The Sporting News Pitcher of the Year Award

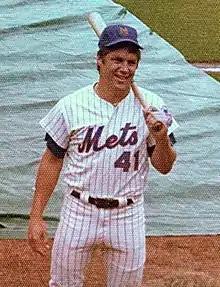
Hall of Famer Tom Seaver, two-time NL winner at Shea Stadium, 1974. Tom is one of two players to have 300 wins, 3,000Ks and a sub 3.00 career ERA.

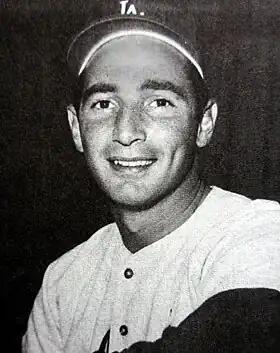
Hall of Famer Sandy Koufax, 4-time consecutive NL winner (1963-1966), only pitcher to have won three Major League pitching Triple Crowns (1963, 1965–1966)

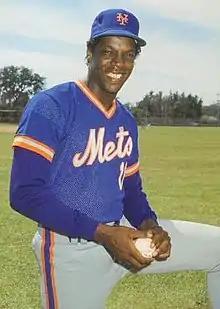
Dwight Gooden 1985 Major League Triple Crown winner with an era of 1.53. Last triple crown winner to have a lower era was Walter Johnson in 1918.

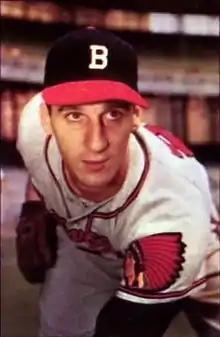
Hall of Famer Warren Spahn, 4-time NL winner, holds the major league record for wins (363) by a left-handed pitcher

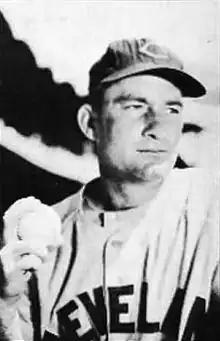
Hall of Famer Bob Lemon, three-time AL winner

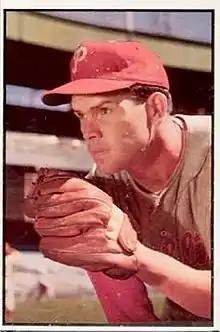
Hall of Famer Robin Roberts won the award in 1952 and 1953.

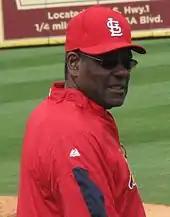
Hall of Famer Bob Gibson won the award in 1968 and 1970.

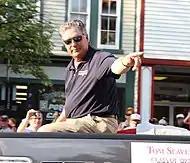
Tom Seaver at his 2011 Hall of Fame induction parade. Tom is one of two players to have 300 wins, 3,000Ks and a career ERA below 3.00.

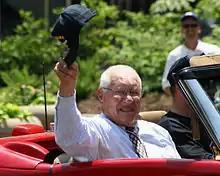
Hall of Famer "Bullet Bob" Feller, 1951 winner, could have won in 1946 and 1947.

Only five Pitcher of the Year Award winners have led the major leagues in wins, ERA and strikeouts which is commonly called the Pitching Triple Crown. Below is a complete list including individuals before the award was created.